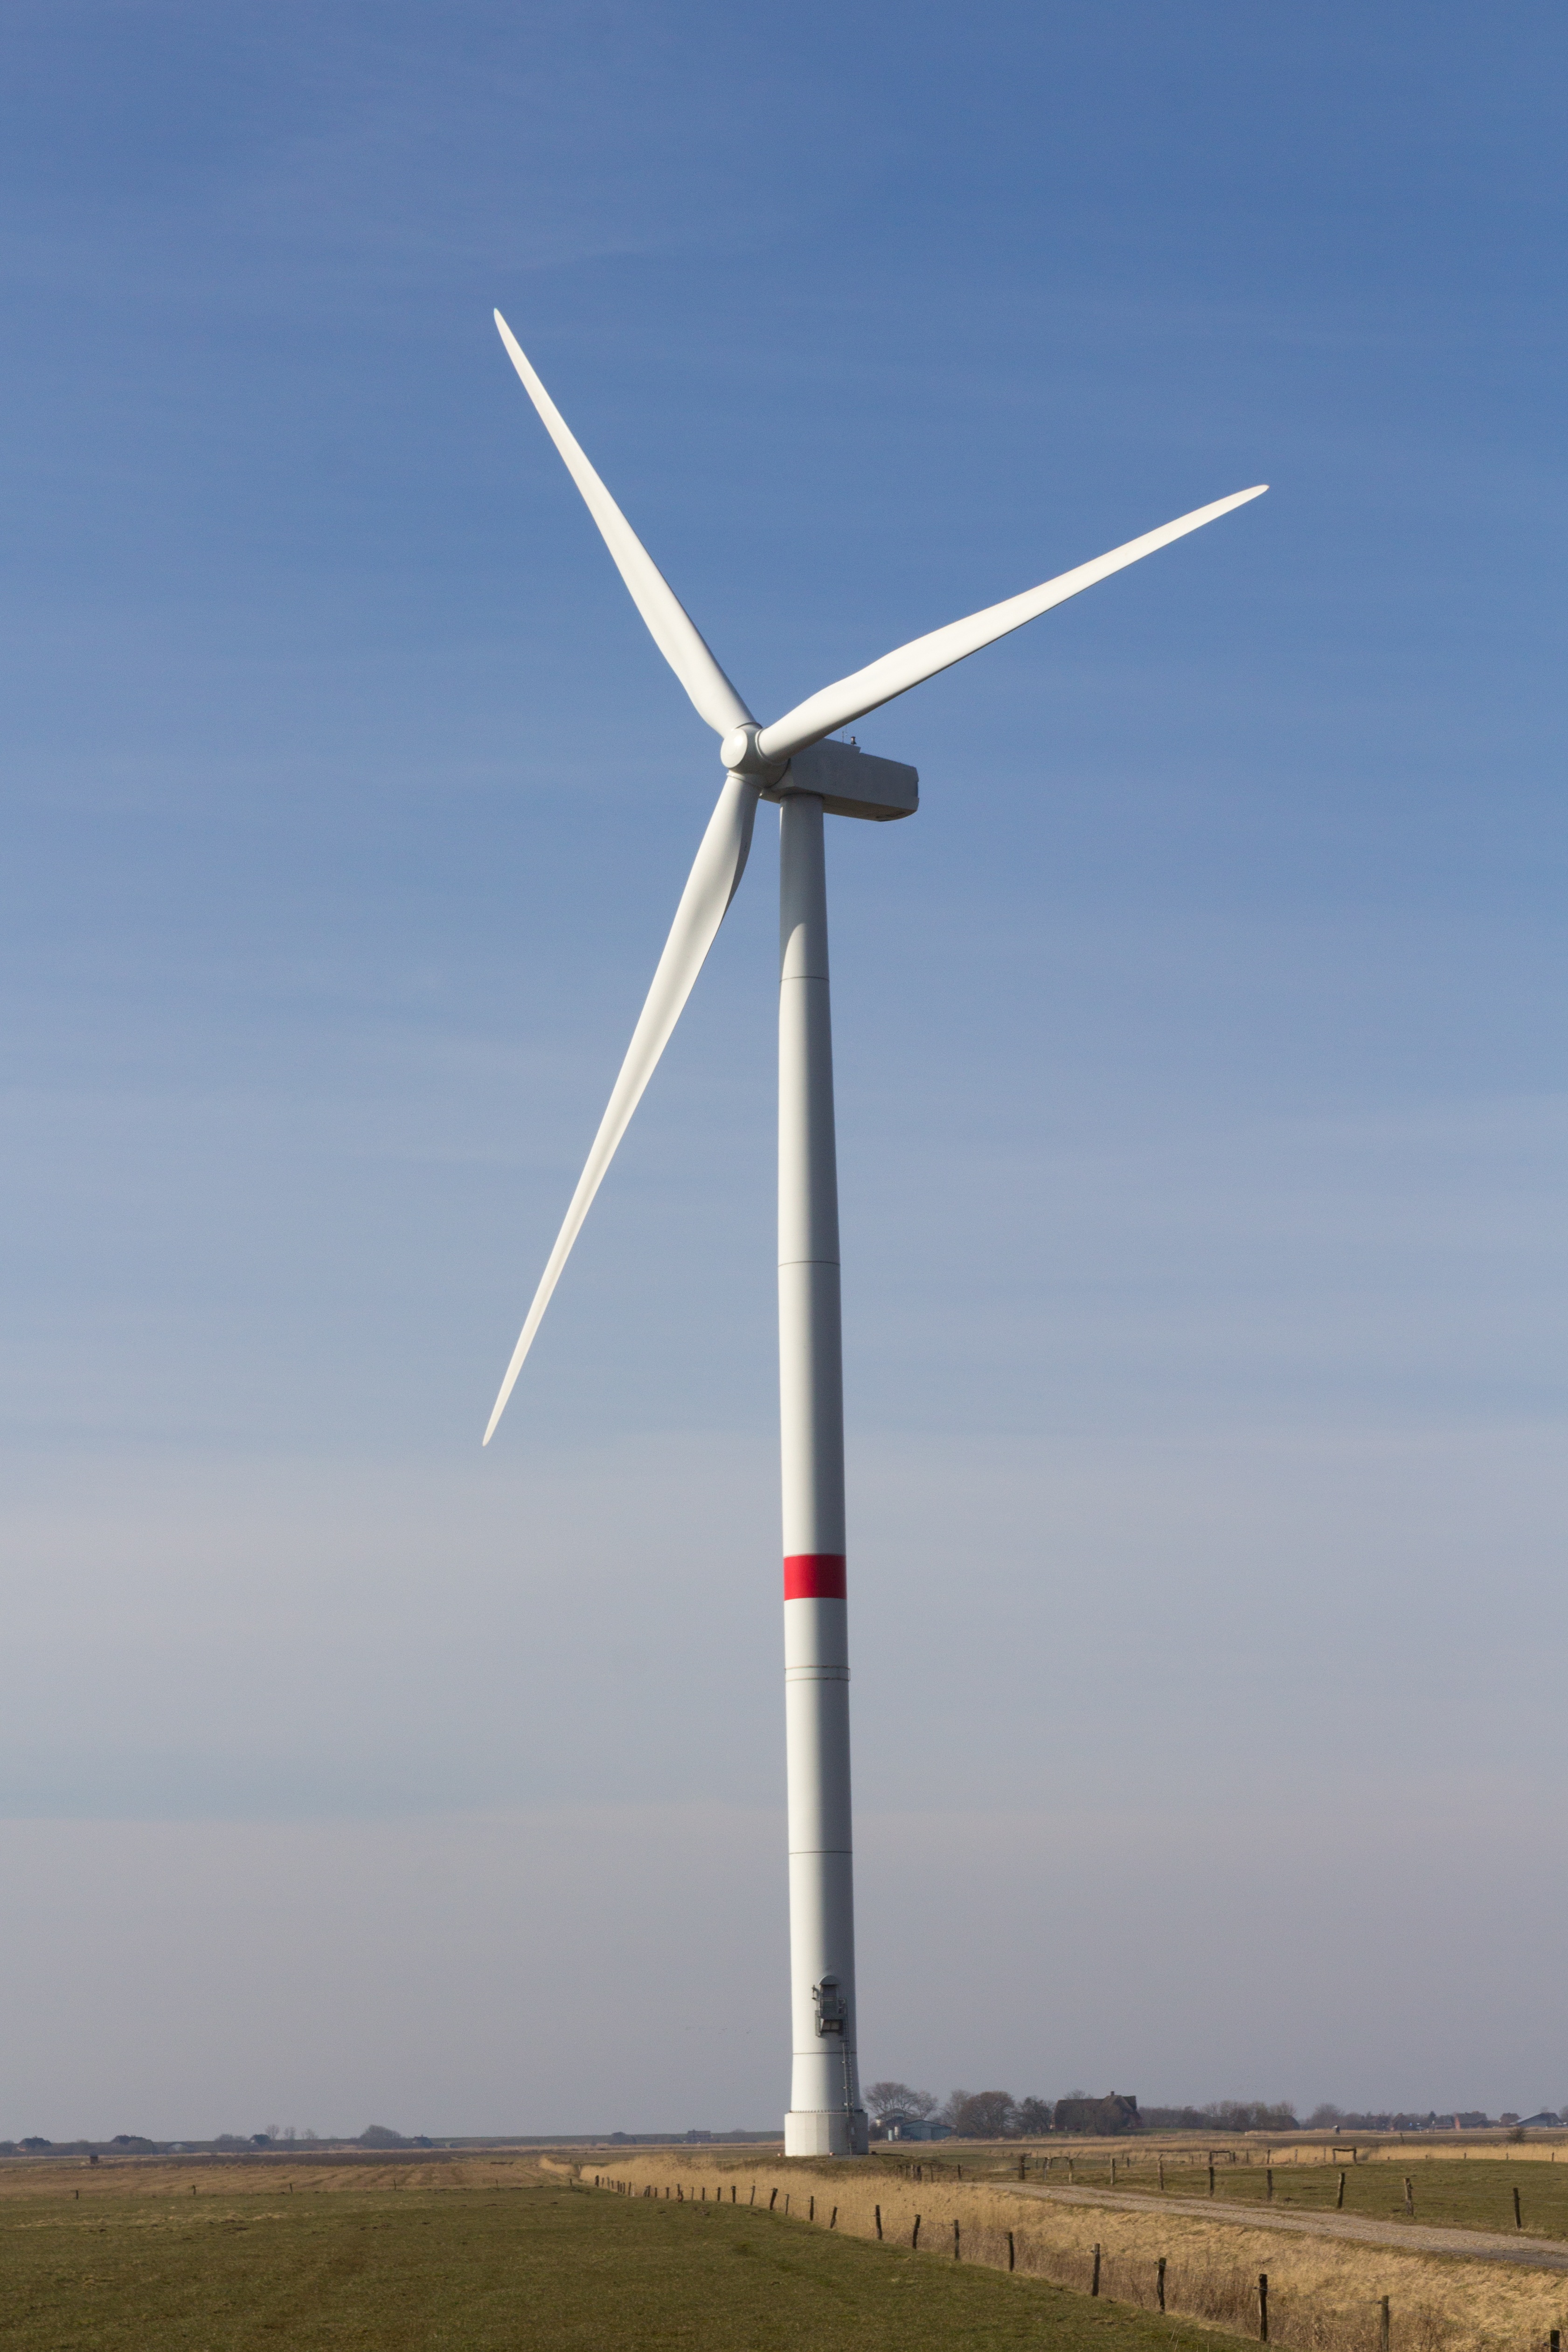
landscape, sky, technology, windmill, wind, environment, symbol, machine, blue, wind turbine, pinwheel, wind energy, energy, ecology, wind power, blue sky, alternative, alternative energy, current, sunny, wind farm, dynamic, hell, rotor, renewable energy, propeller, protection, recycling, power generation, wind park, environmental protection, responsibility, environmentally friendly, environmental technology, resources, windr der, wind power plant, wind generator, rotor blades, electricity production